Timur Ibragimov

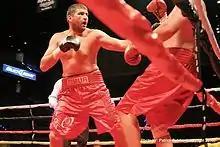
Ibragimov dispatches of Gurcharan Singh

Timur Ibragimov (Тимур Ибрагимов; born January 15, 1975) is an Uzbekistani former professional boxer who competed from 2000 to 2012. As an amateur boxer, he competed at the 1996 Summer Olympics.